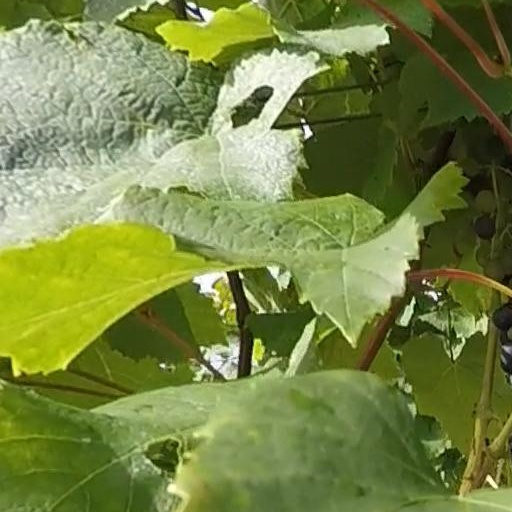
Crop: grape